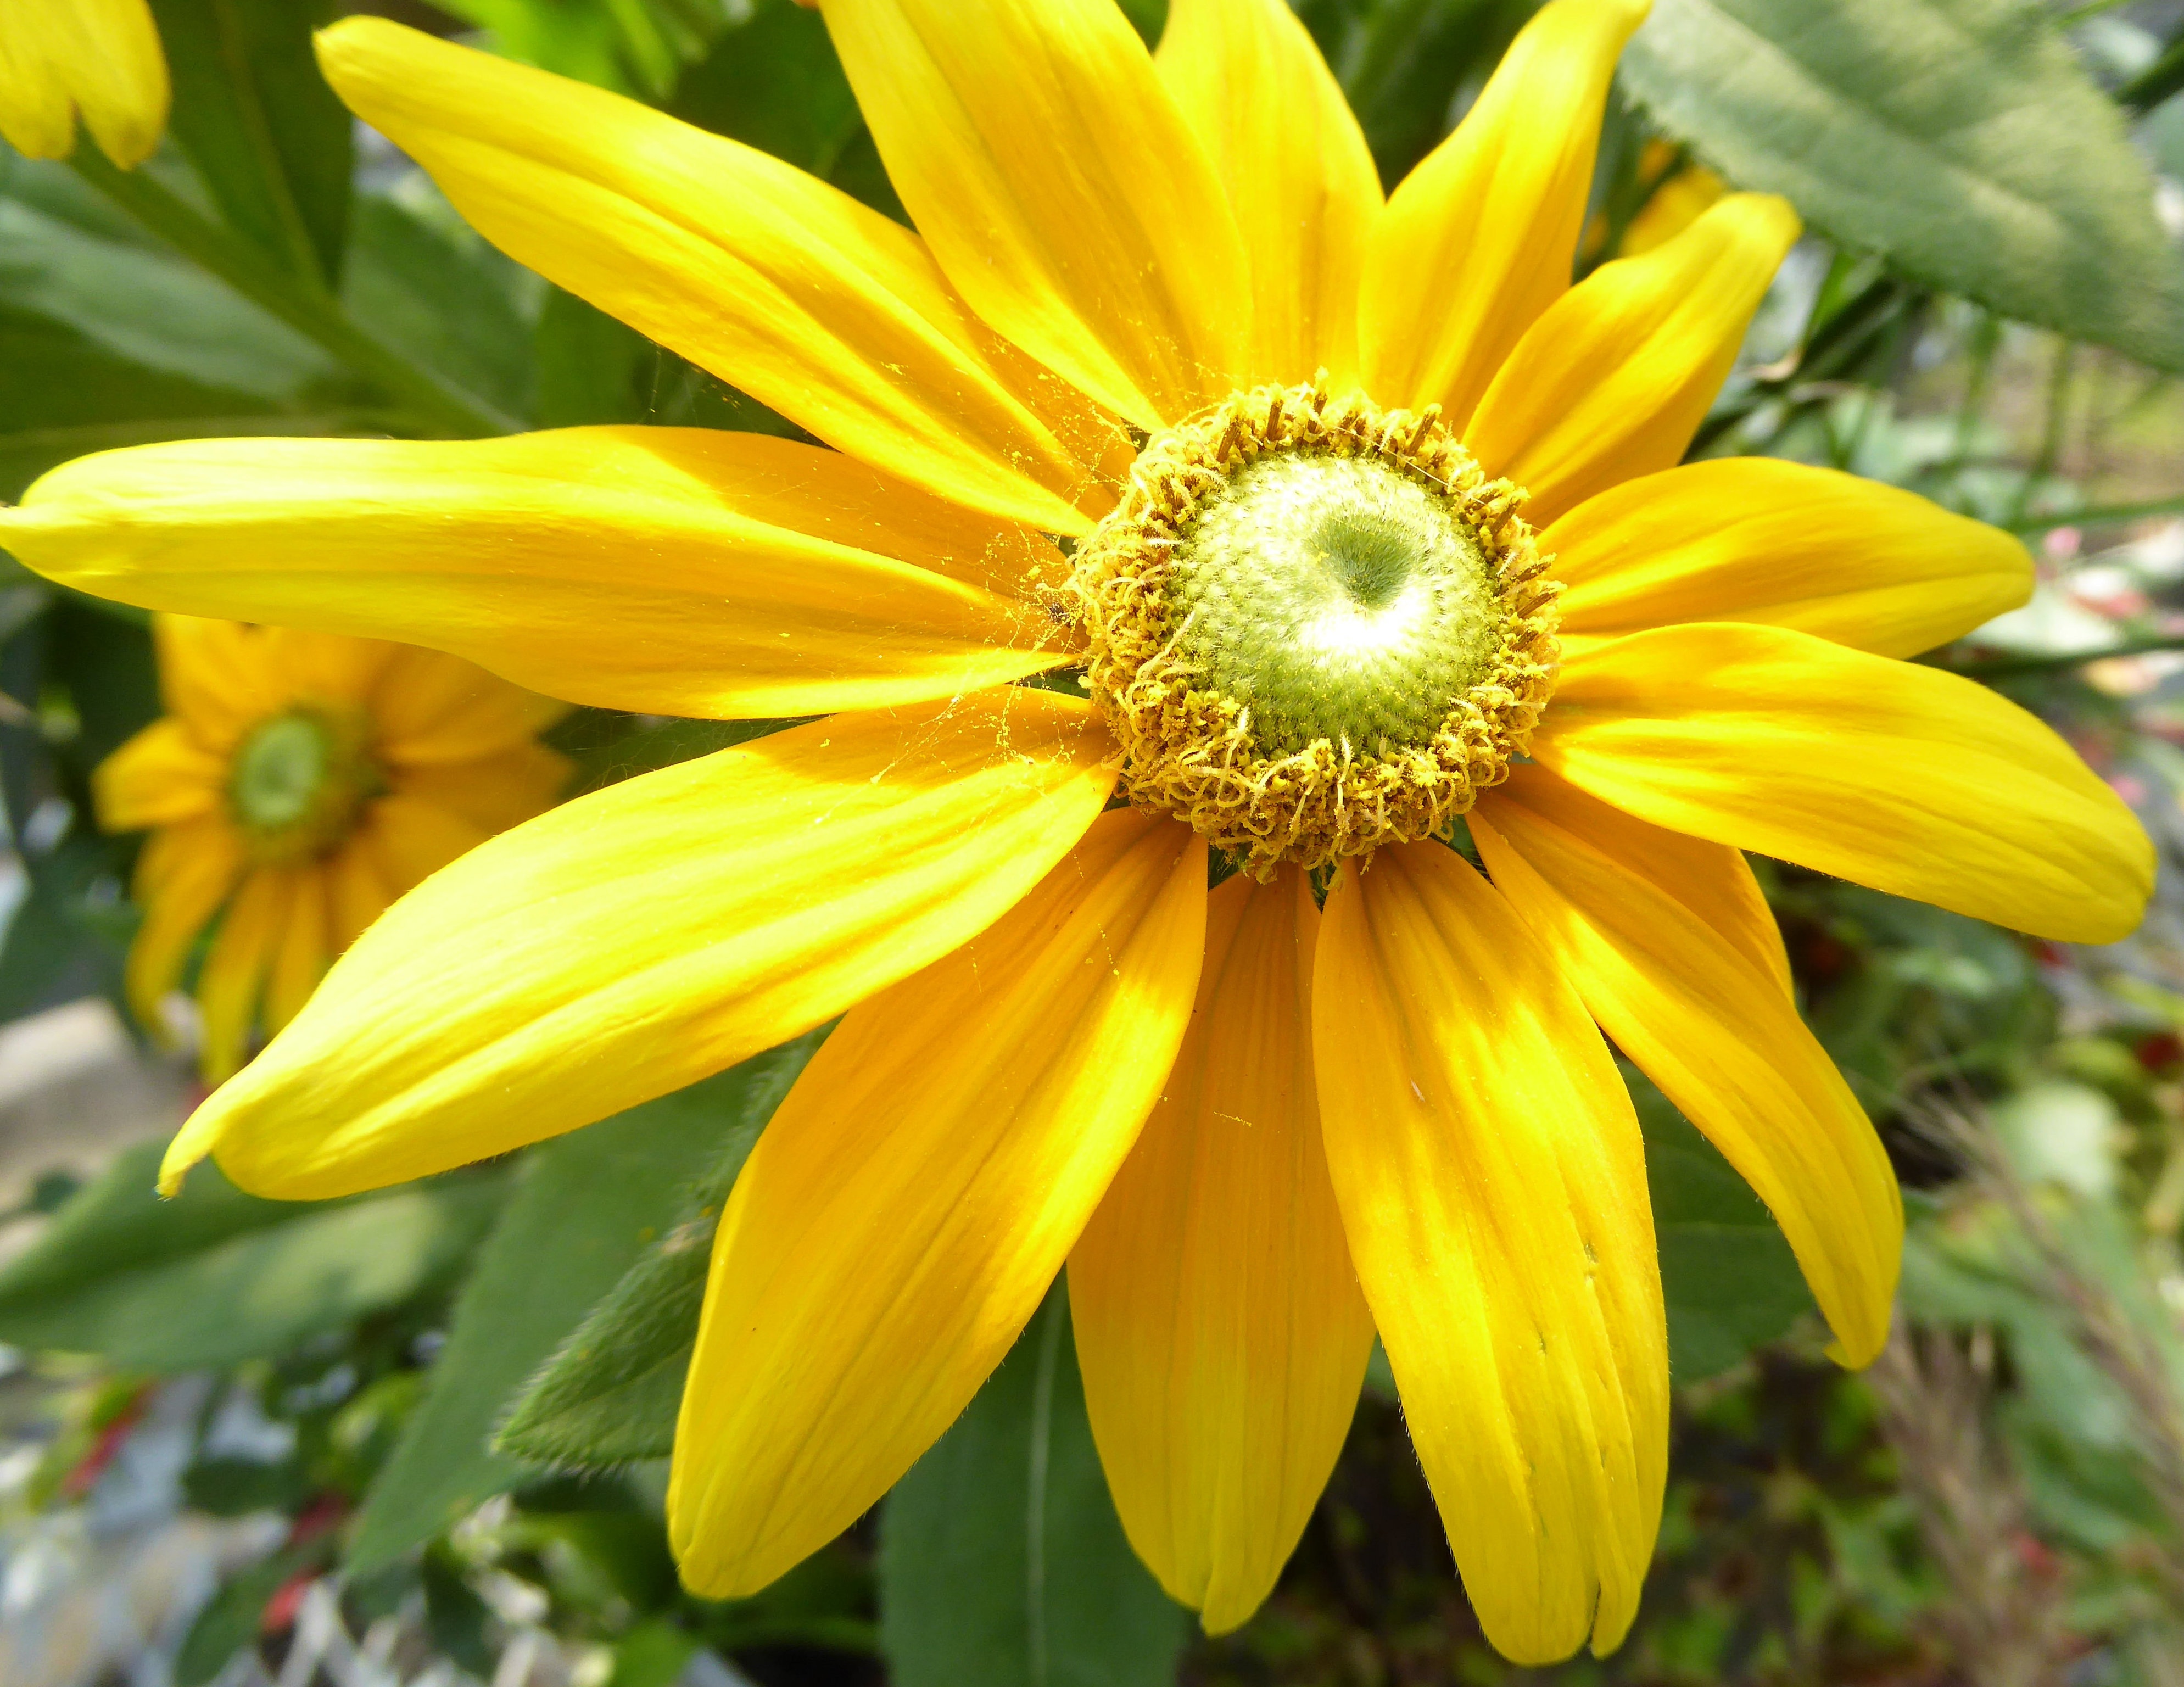
nature, plant, flower, petal, botany, yellow, garden, flora, wildflower, outdoors, canada, macro photography, flowering plant, daisy family, prairie sun flower, land plant